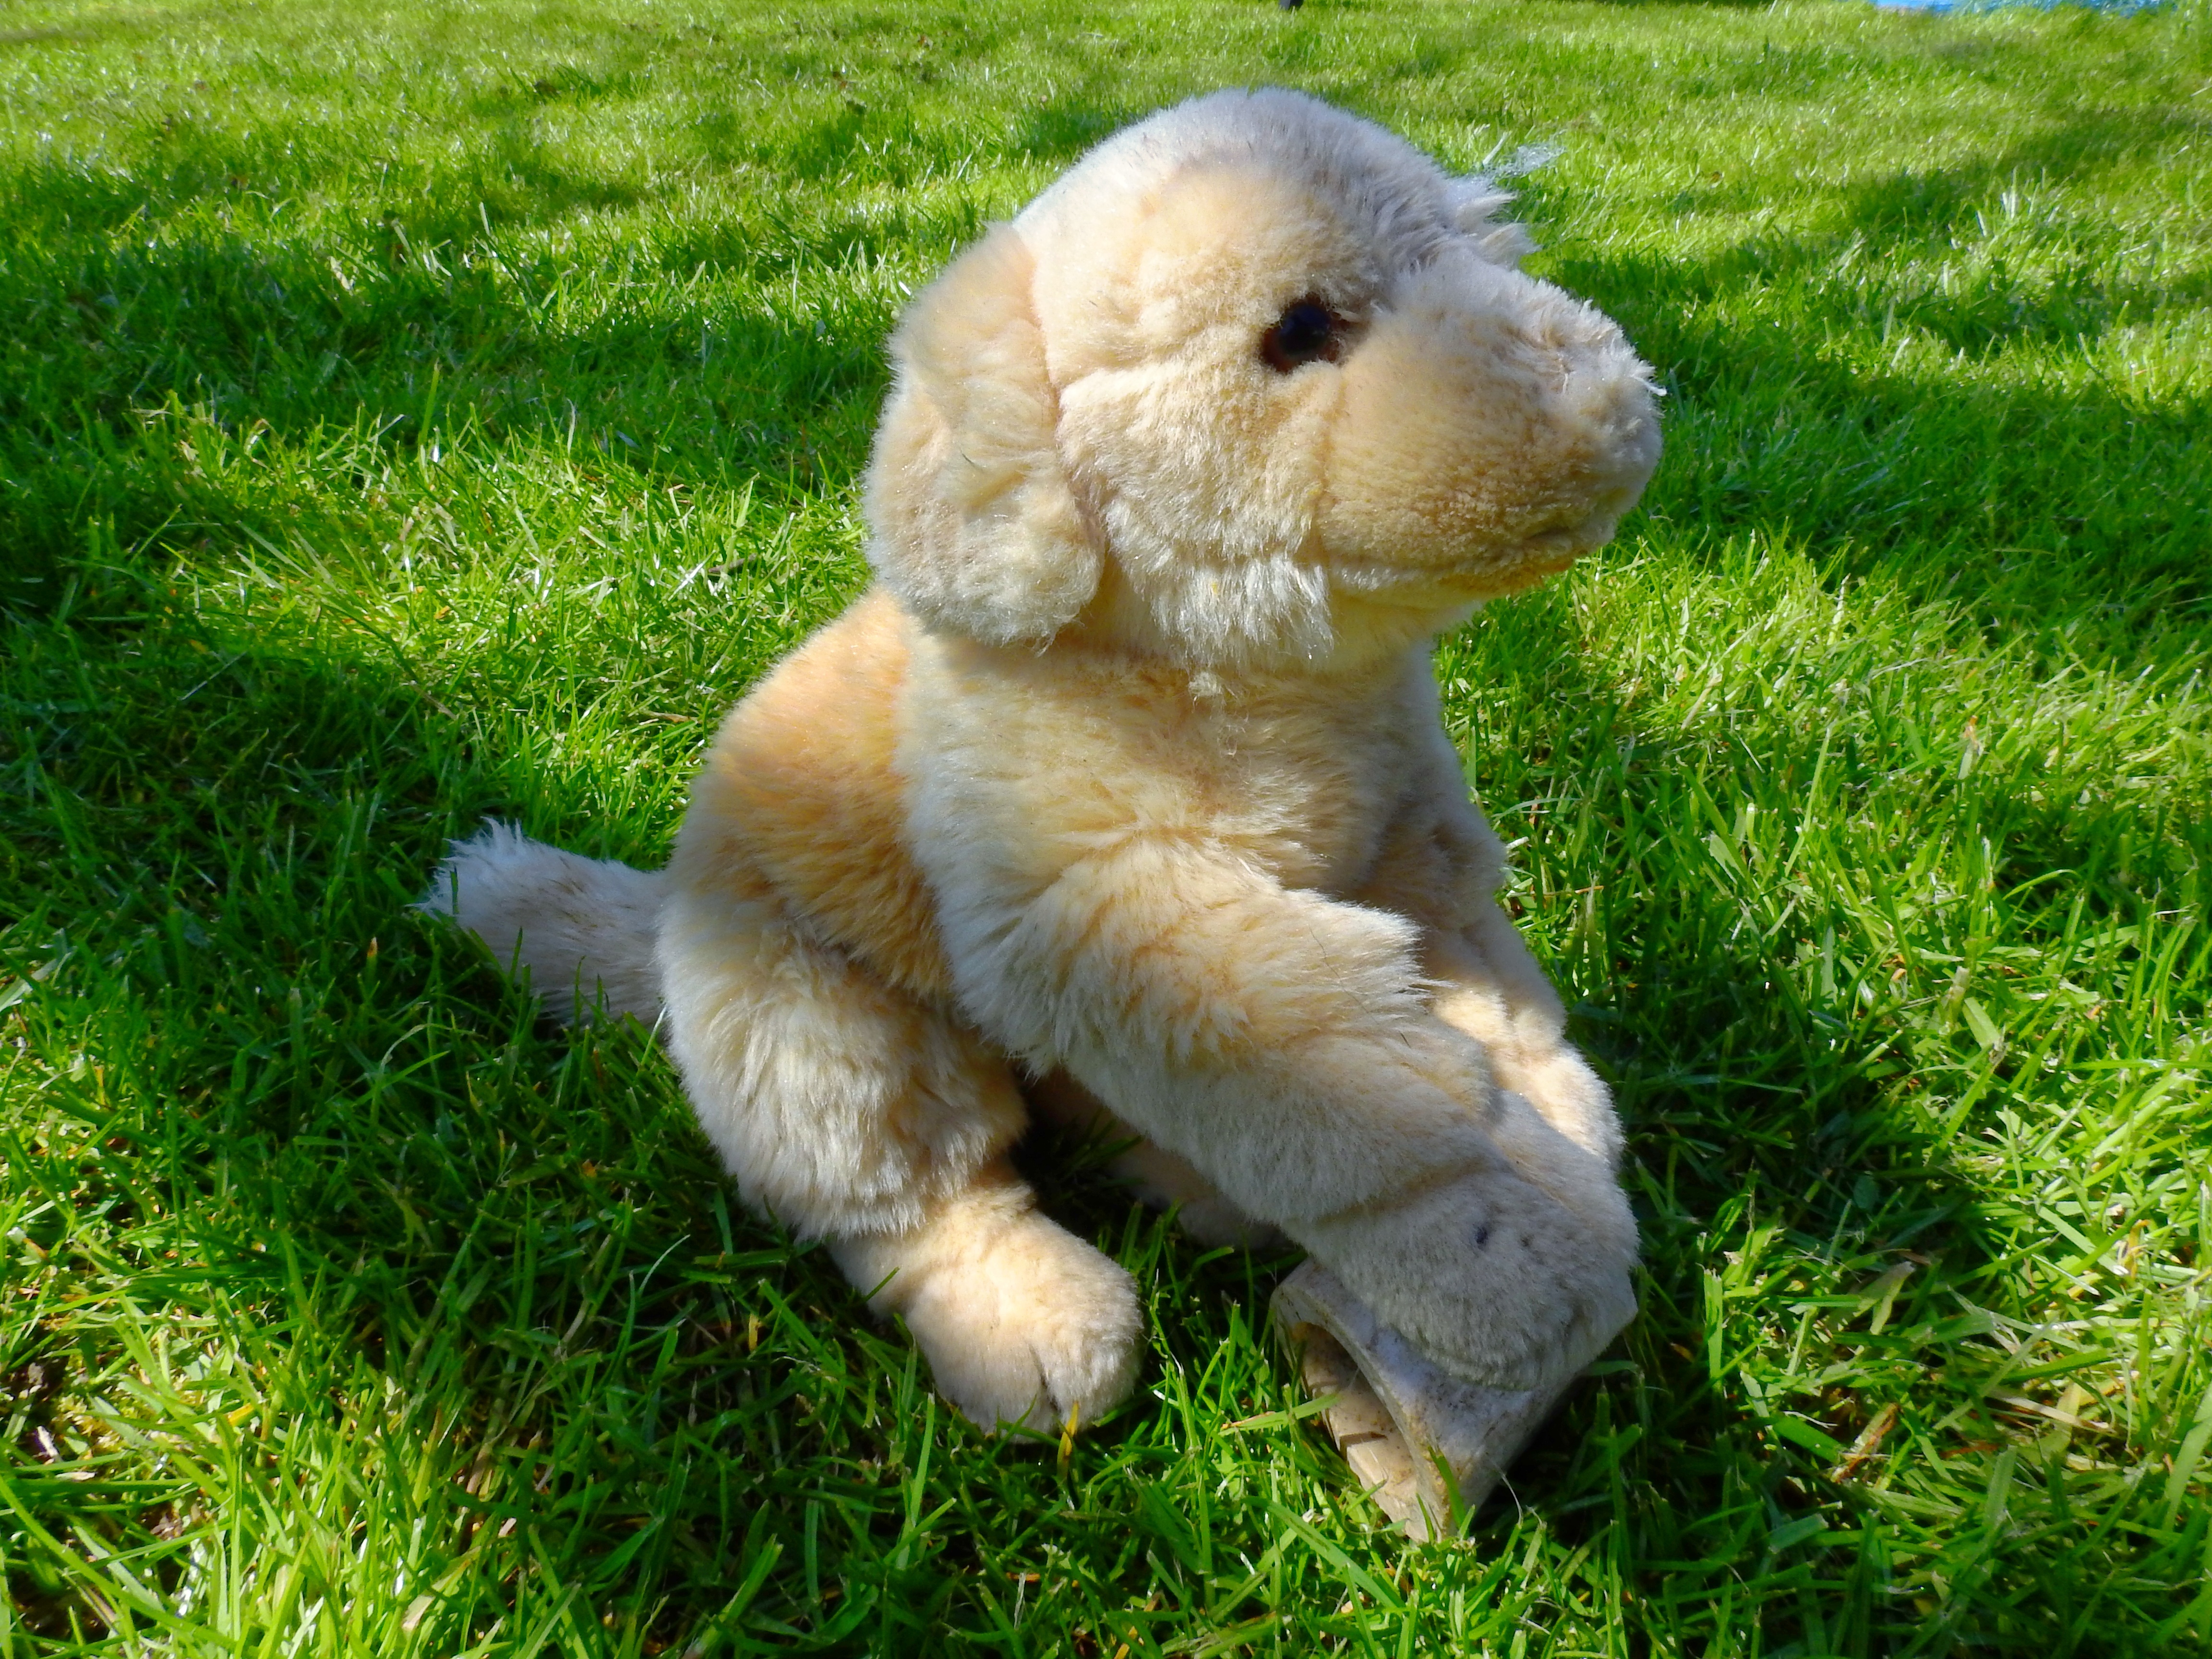
play, puppy, dog, mammal, child, teddy bear, golden retriever, toys, vertebrate, stuffed animal, retriever, soft toy, knuffig, dog like mammal, dog breed group, dog crossbreeds